Parika

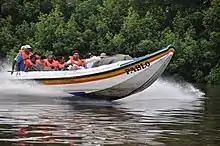

Ferry services are offered to Bartica, Leguan Island, Wakenaam and Supenaam. The ferry to Bartica makes a stop at Fort Island. Cars need to be booked at least two hours in advance, and are not guaranteed a spot.